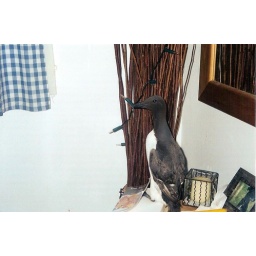
bird in bedroom